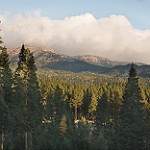
Label: mountain